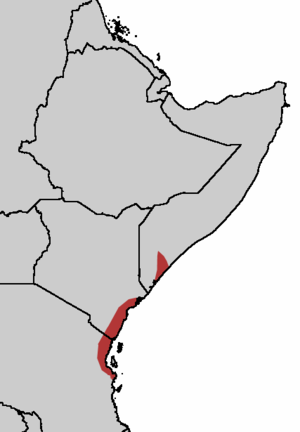
Fischers turako
Fischers turakos udbredelse
Fischers turako er en turakoart. Fischers turako findes i Kenya, Somalia og Tanzania. Dens naturlige levesteder er subtropiske eller tropiske fugtige lavlandsskove, subtropiske eller tropiske fugtige bjergskove og landbrugsarealer. Fischers turako er truet af tab af levesteder. IUCN kategoriserer arten som næsten truet.